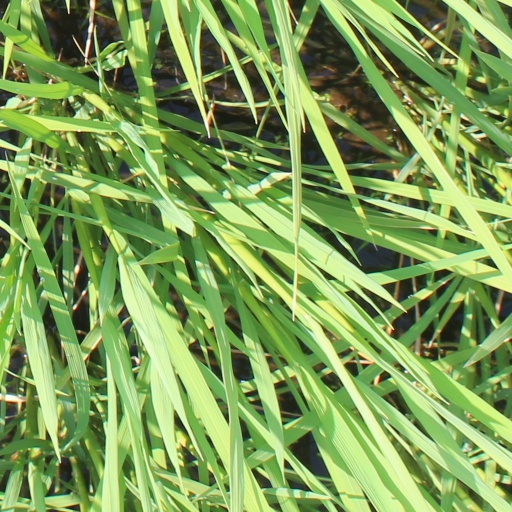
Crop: rice